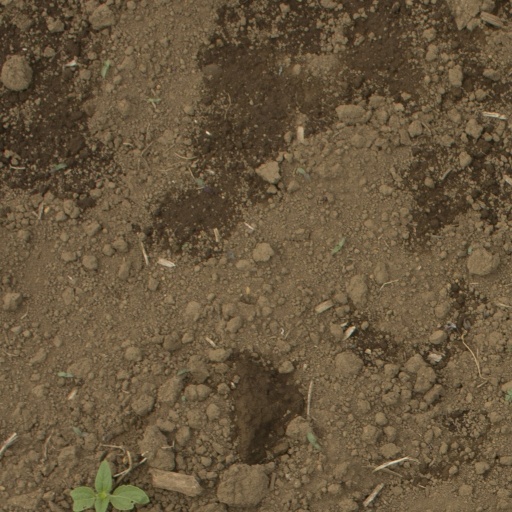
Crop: Jerusalem artichoke